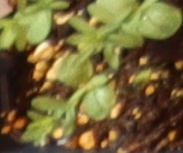
Label: Flax